John Harding, 1st Baron Harding of Petherton

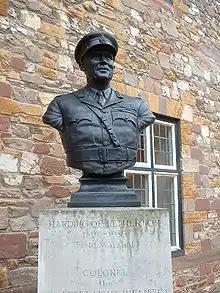
Harding's statue in Taunton, Somerset.

In retirement, he became Non-Executive Chairman of Plessey as well being the first Chairman of the Horse Race Betting Levy Board. His interests included his membership of the Finsbury Rifles Old Comrades Association in which he participated until late in his life.